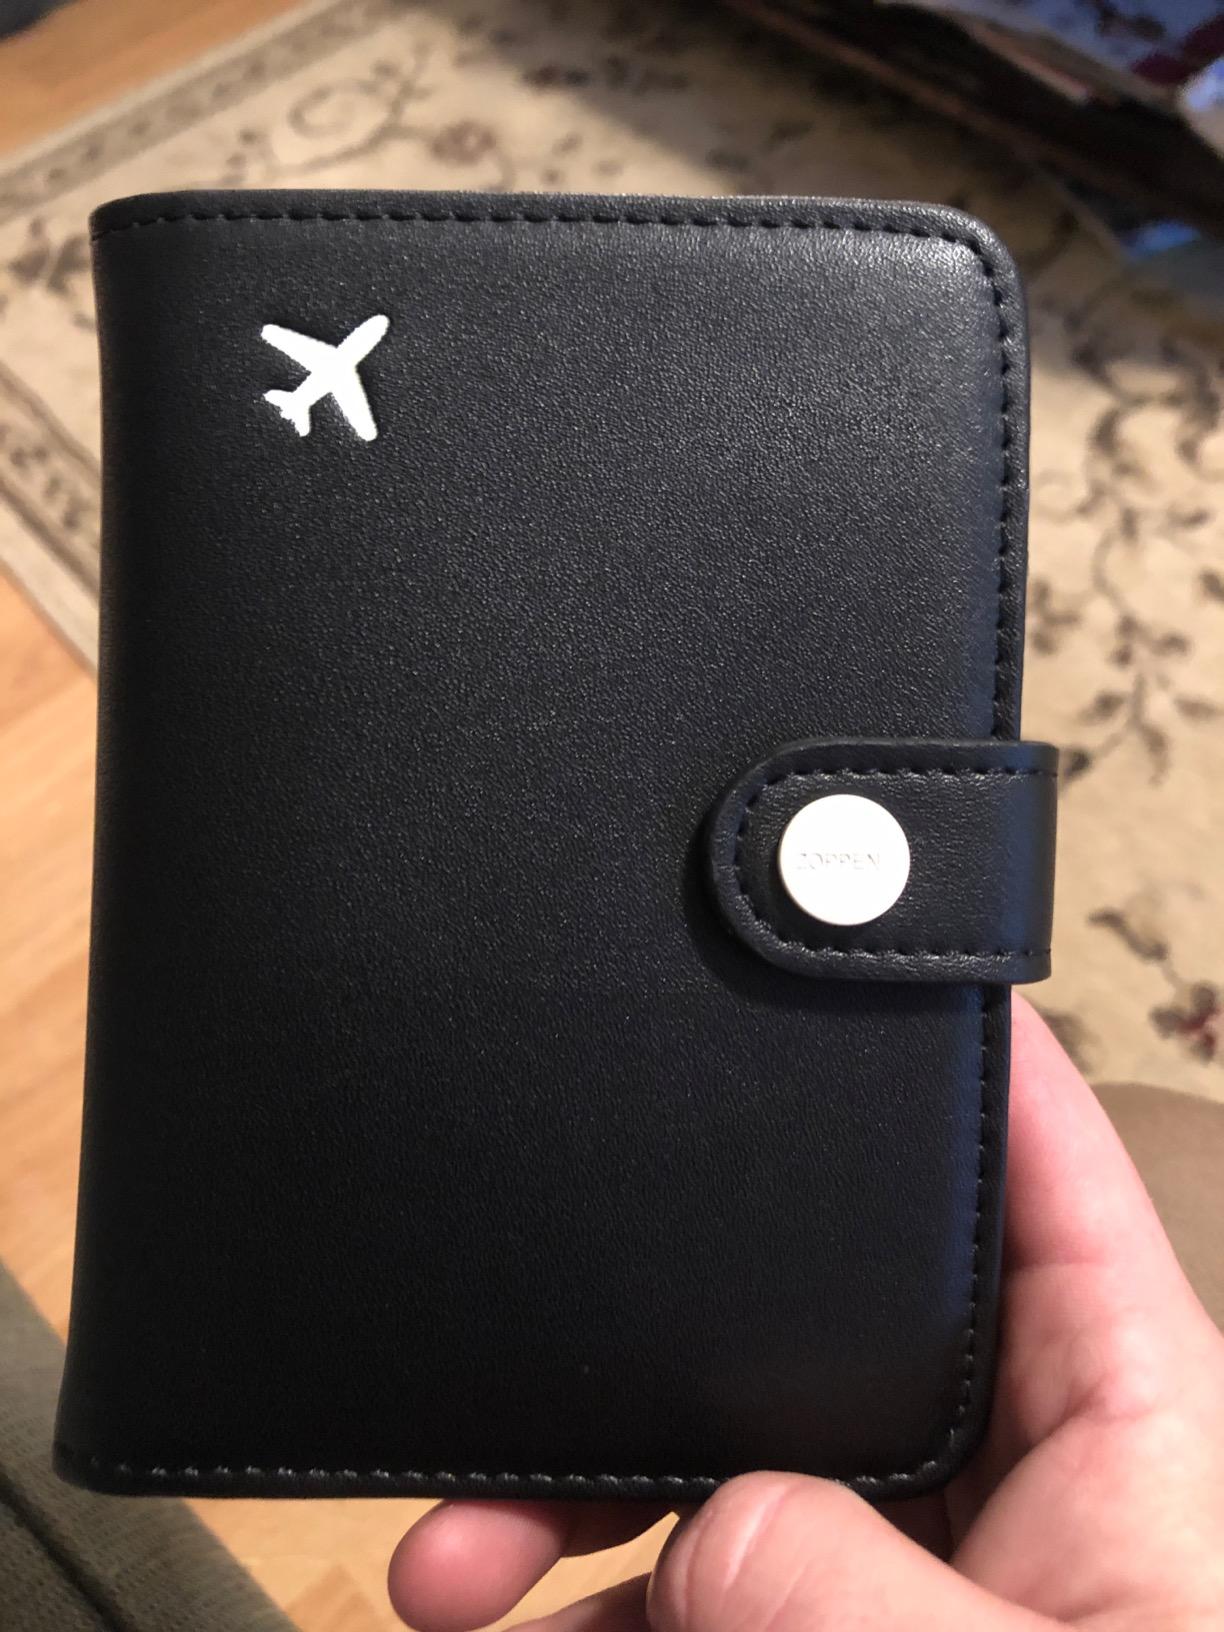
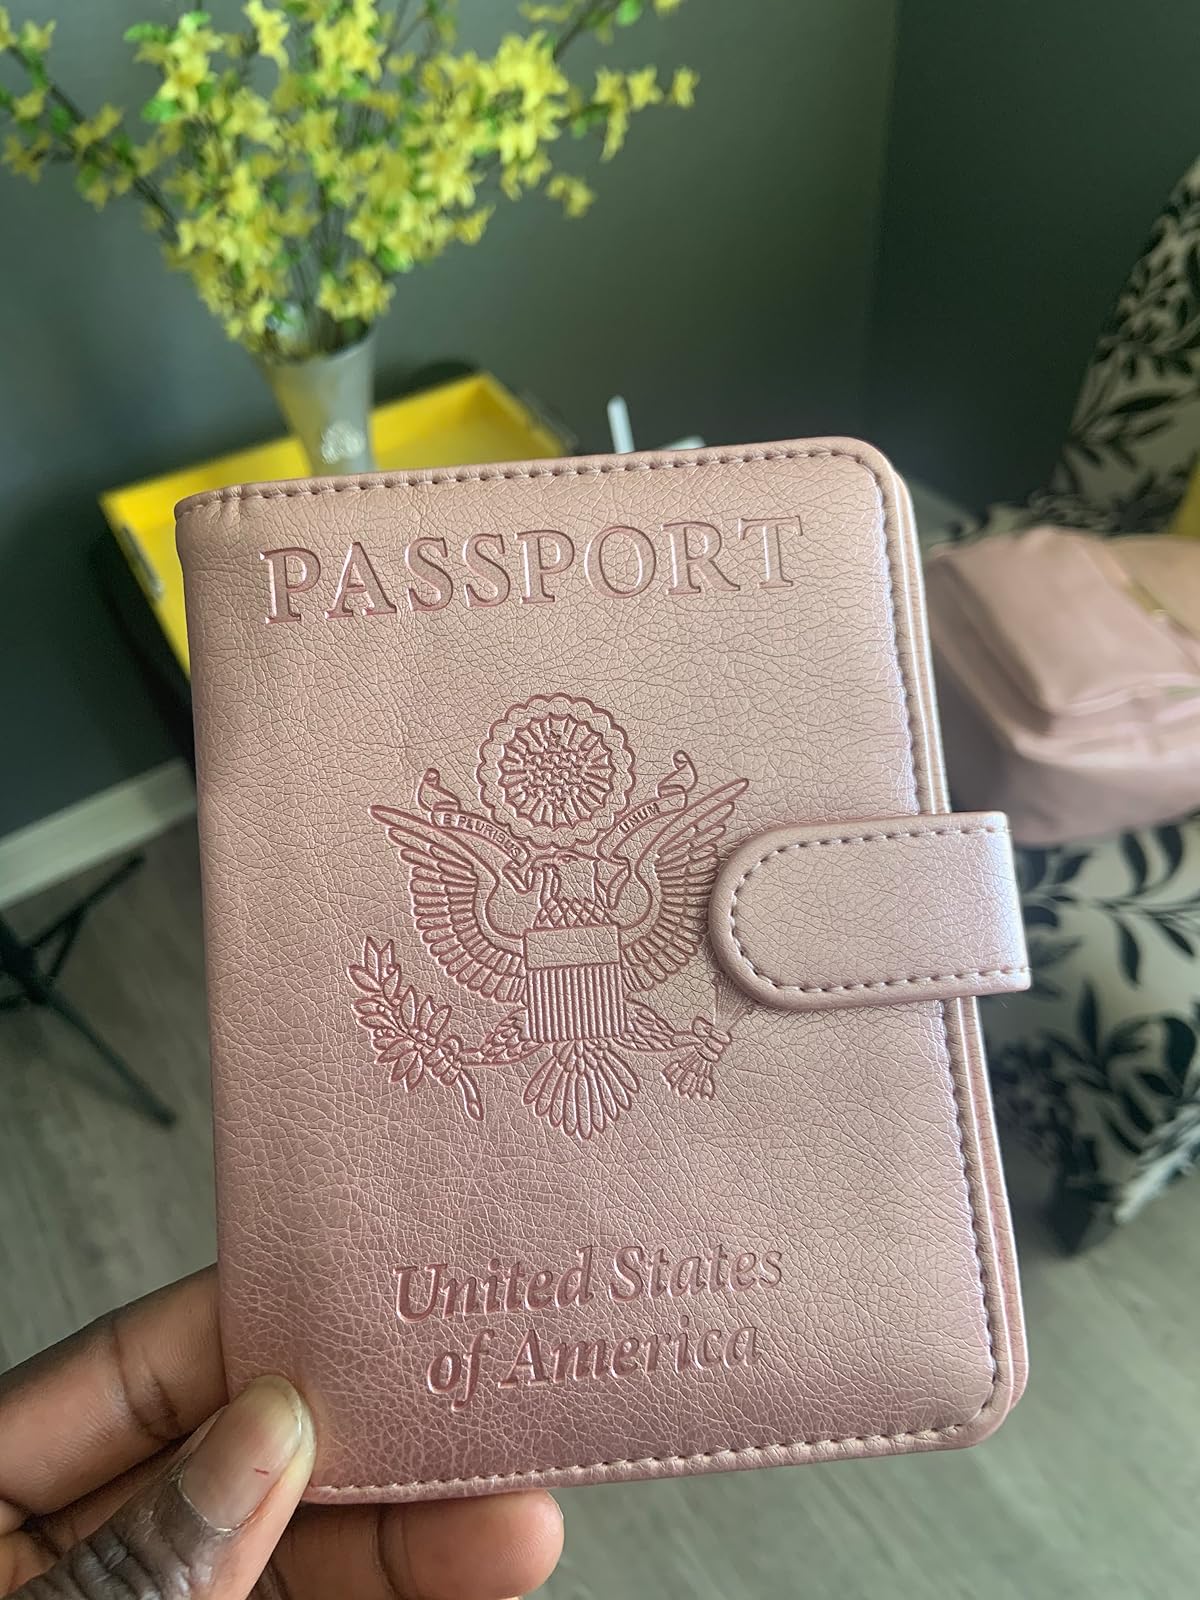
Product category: accessories_wallet
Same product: no